Discovery Gateway

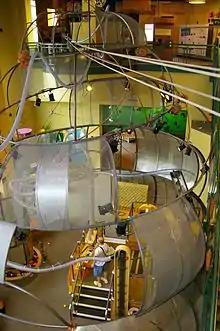
30-foot beehive at the Garden

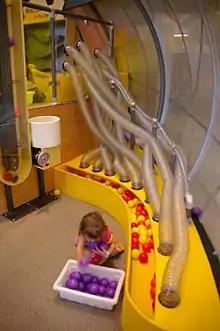
Plastic ball play area at the Garden

Discovery Gateway, formerly The Children's Museum of Utah (TCMU), is an interactive, hands-on children's museum located in downtown Salt Lake City, Utah, United States. Comprising over of exhibit space, Discovery Gateway is located at 444 West 100 South in The Gateway.